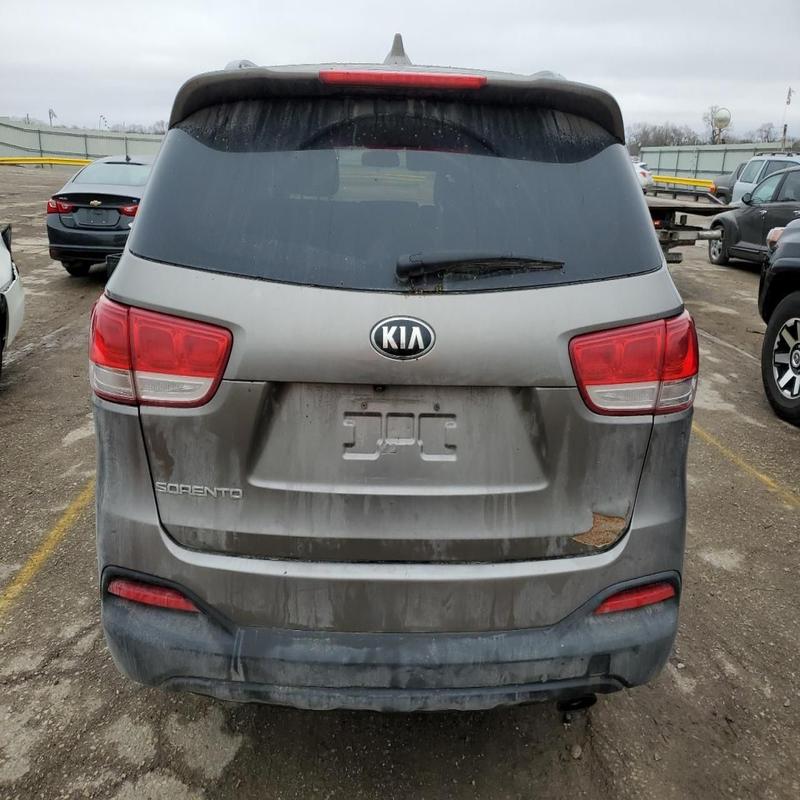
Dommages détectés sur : malle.
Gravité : mineur